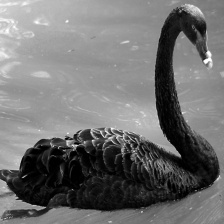
Species: BLACK SWAN
Scientific name: CYGNUS ATRATUS
ImageNet parent category: black_swan